Twistzz

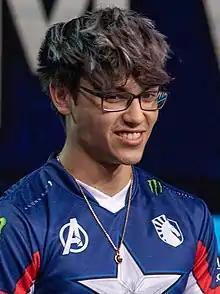
Twistzz during Intel Extreme Masters Chicago 2019

Russel David Kevin Van Dulken (born November 14, 1999), better known as Twistzz, is a Canadian professional "Counter-Strike 2" player for Team Liquid. He has previously played for top teams such as Team SoloMid, Misfits, and FaZe Clan. Twistzz was named the MVP of ESL One New York 2018 and IEM Sydney 2019 by HLTV.